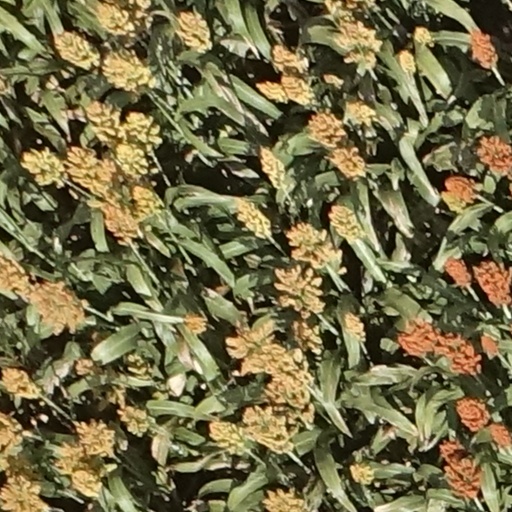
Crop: sorghum